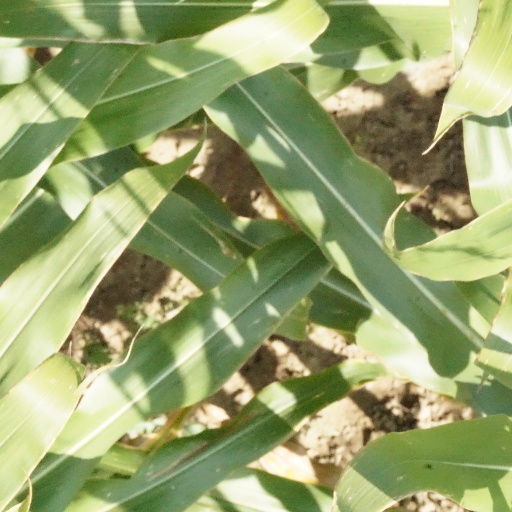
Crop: maize; corn